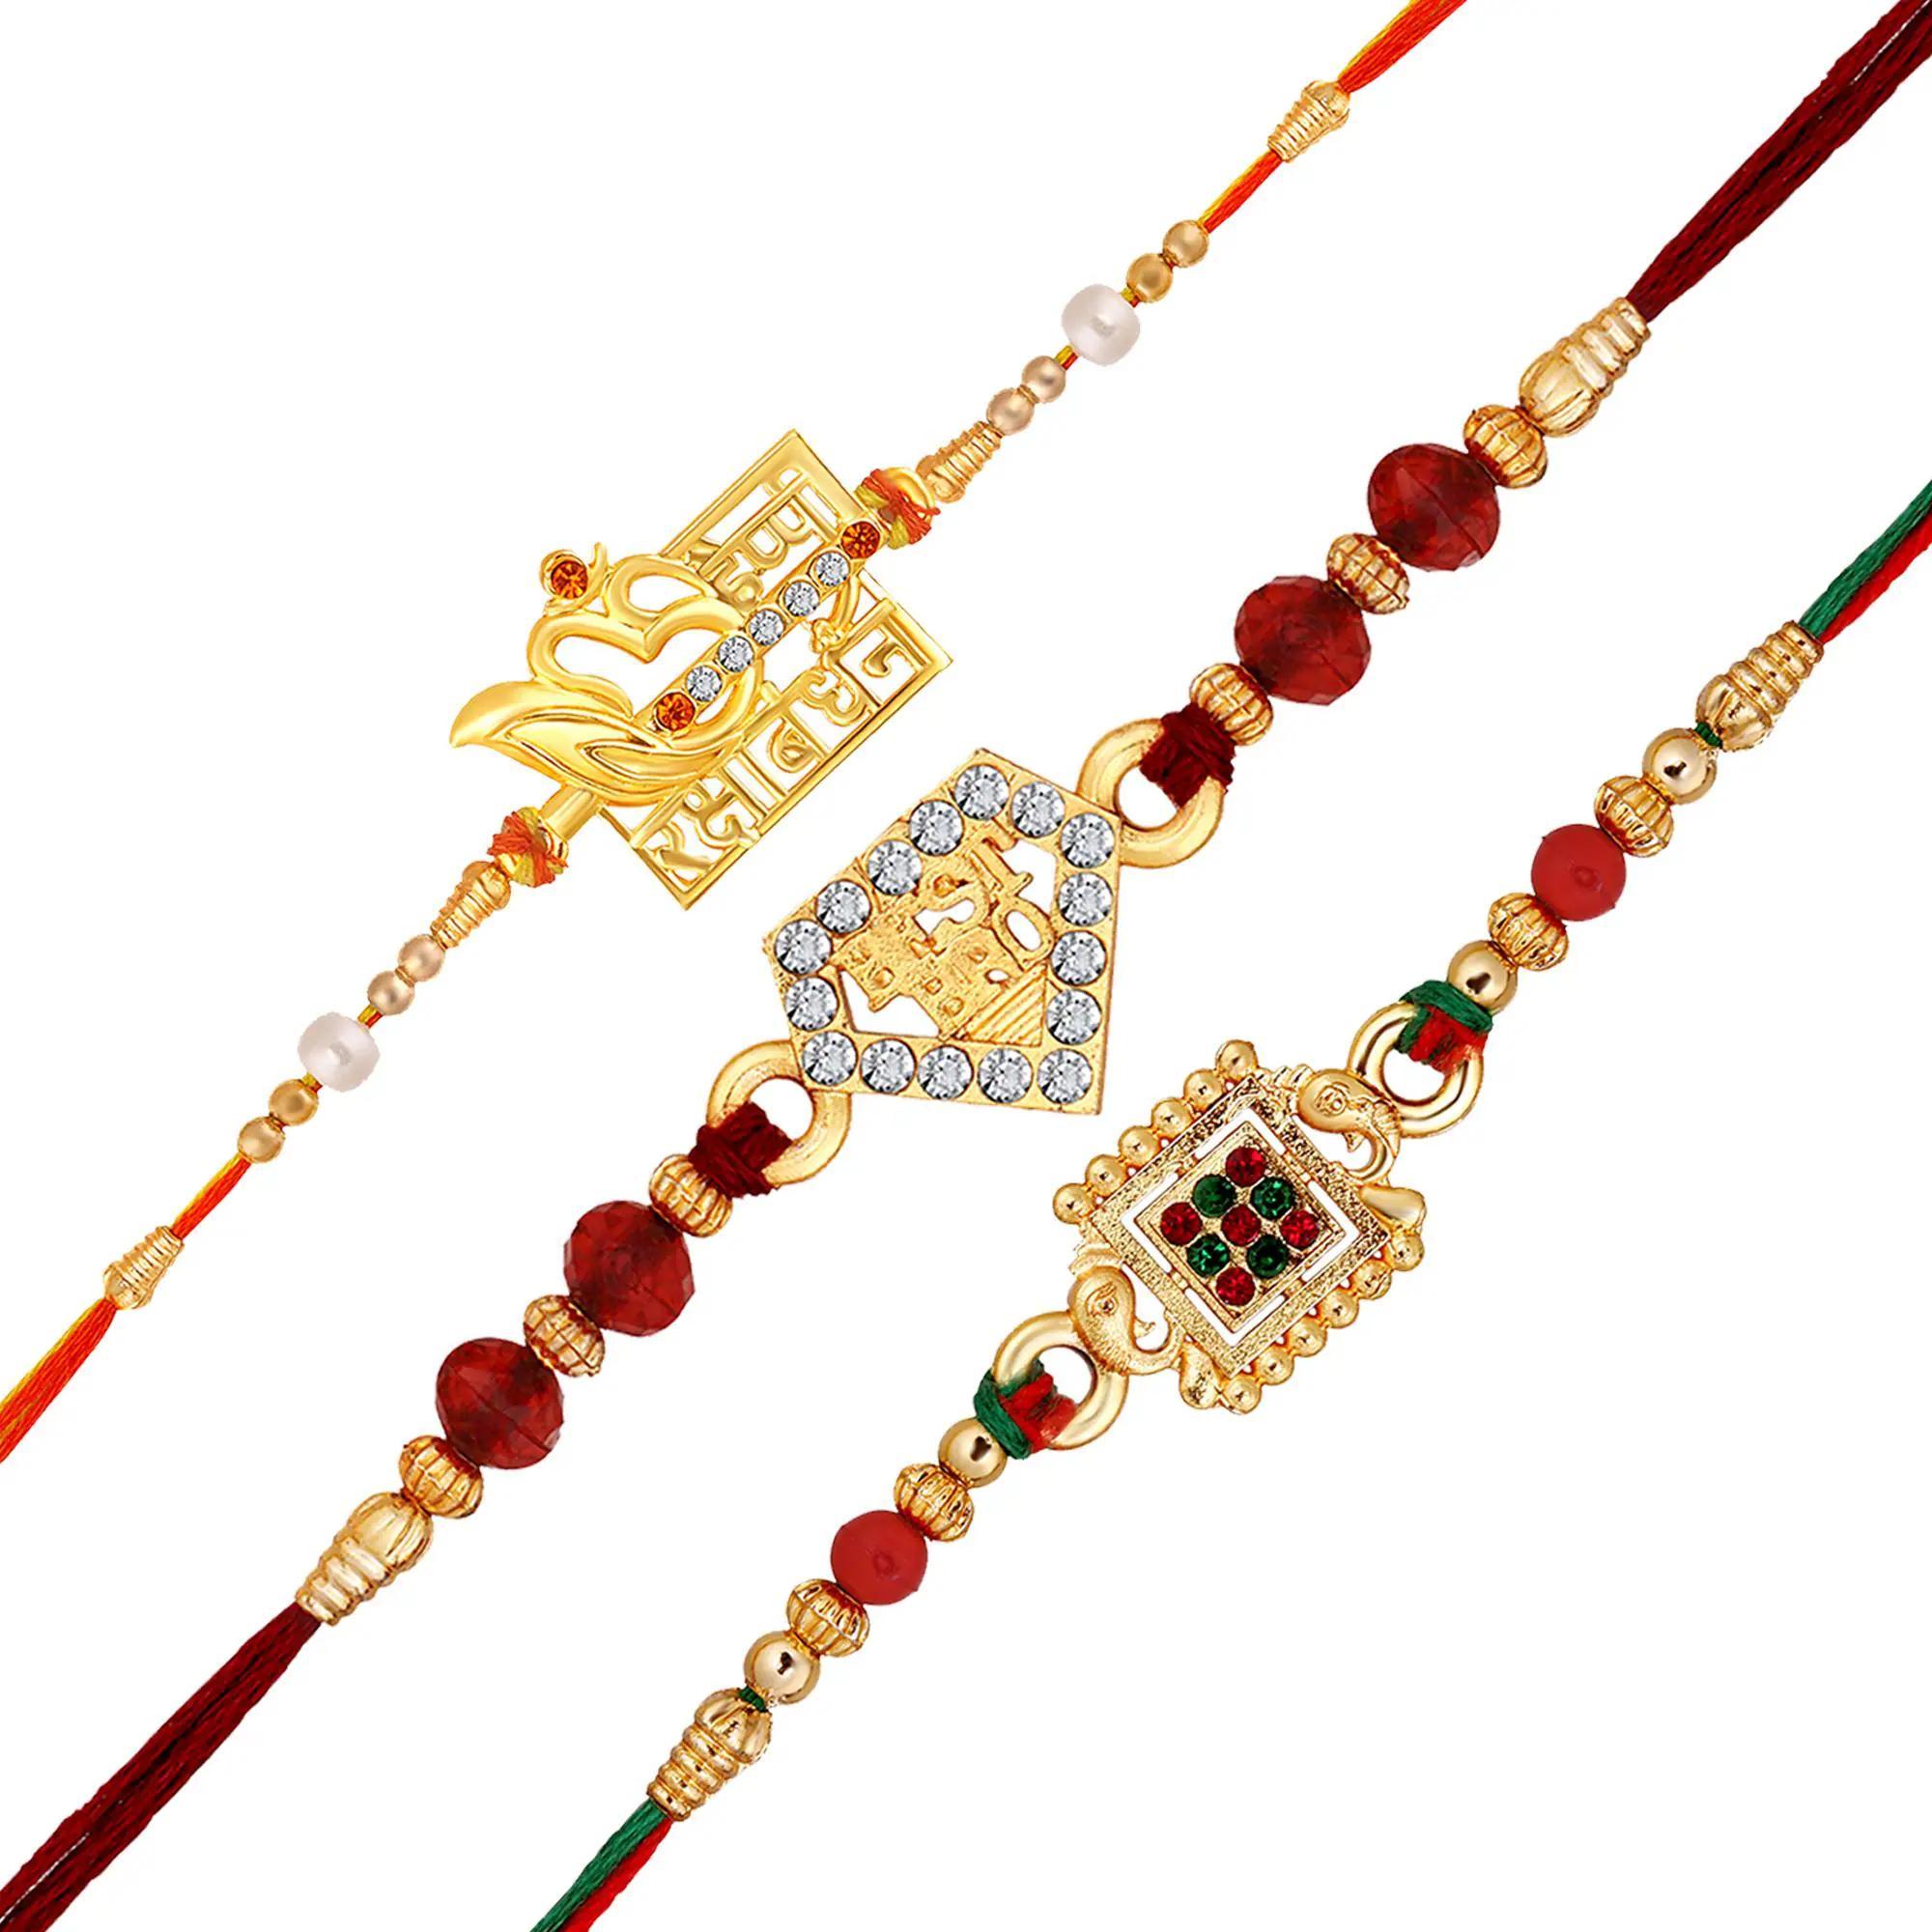
 Mahi Combo of 3 Gold Plated Multicolor Crystals Studded Rakhi for Brother, Bhai, Bro (RCO1105739G)
Type: Rakhis
Brand: Mahi
Price: Rs. 339
 Celebrate Raksha Bandhan with our exquisitely crafted Rakhi, designed to strengthen the bond between siblings. This traditional Rakhi features intricate beadwork and durable thread, ensuring it stands the test of time. Handmade with care, each Rakhi is a unique and meaningful gift for your brother. Each Rakhi carries heartfelt blessings and good wishes for your brother's well-being and success. Celebrates the bond of love and protection between siblings, a cherished tradition in Indian culture.
Features: The Rakhi is adorned with vibrant colors and attractive embellishments that add a touch of elegance to the celebration.,Content in Box : 3 Rakhi's ; Cultural Significance: This beautiful Rakhi will acknowledge your love for Your Brother with the promise that your bond with him will grow stronger as time goes on.,Vibrant Colors: Adding bright and playful colors to the celebration will make it stand out and make it more enjoyable. This Rakhi Combo comes with a Small Rakhi Greeting Card along with a few grams of Roli & Chawal,Celebrate the bond of love and protection with our exquisite Rakhis. Share the joy of Raksha Bandhan Festival with this beautiful Rakhi, a token of love, protection and blessings.,Adjustable Size and Easy to tie: Designed to fit wrists of all sizes. It is simple and easy to tie the Rakhi securely and effortlessly.
Included: 3 Rakhis